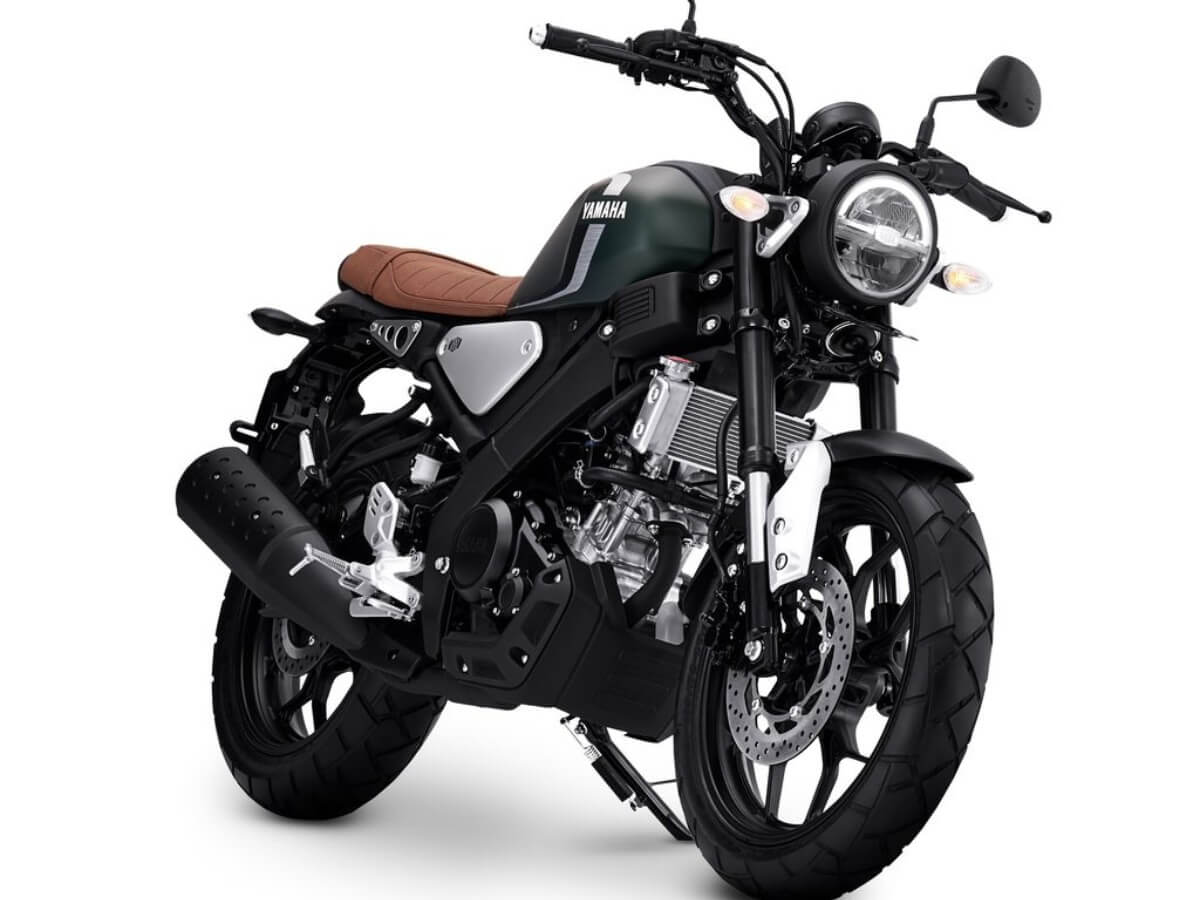
Vehicle type: Motorcycles